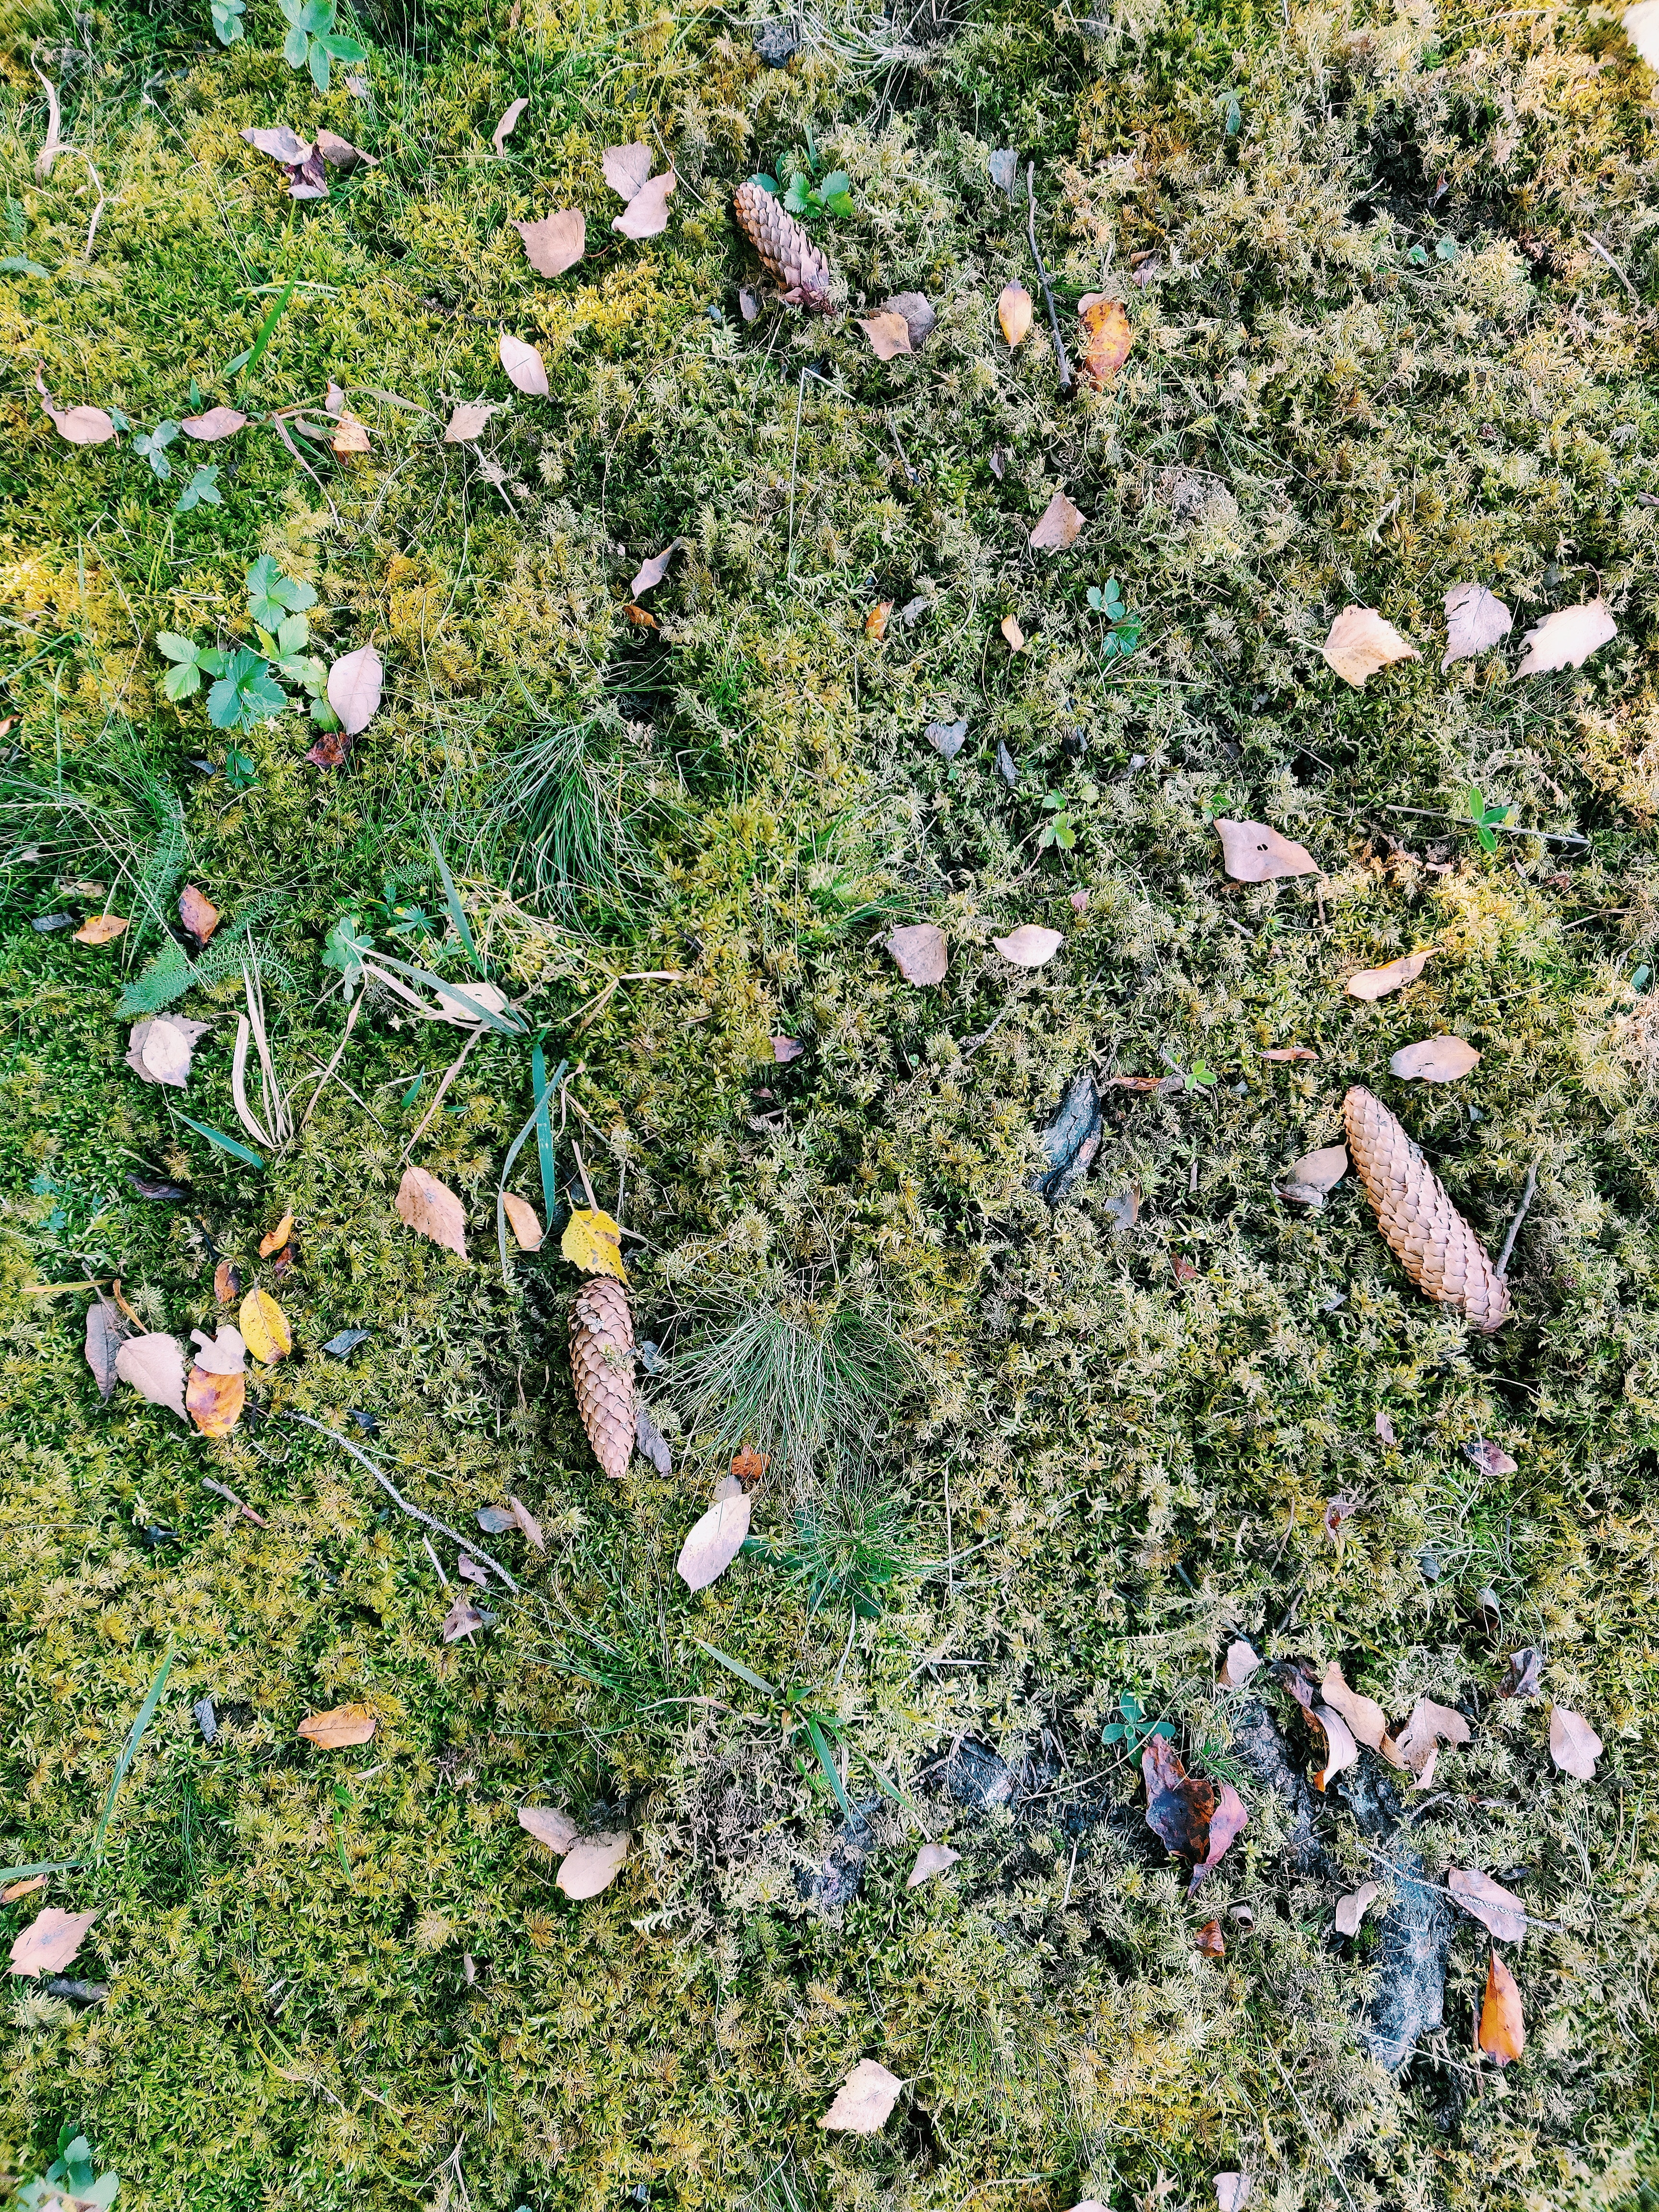
grass, leaf, plant, tree